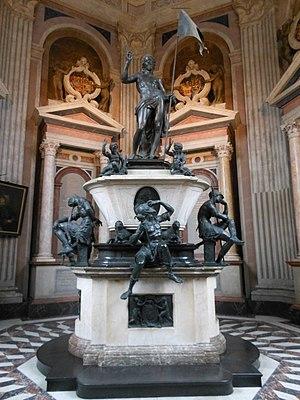
Ernest de Schaumbourg il est le premier comte de Schaumbourg et de Holstein-Pinneberg à obtenir le tire de « Prince » en 1619.